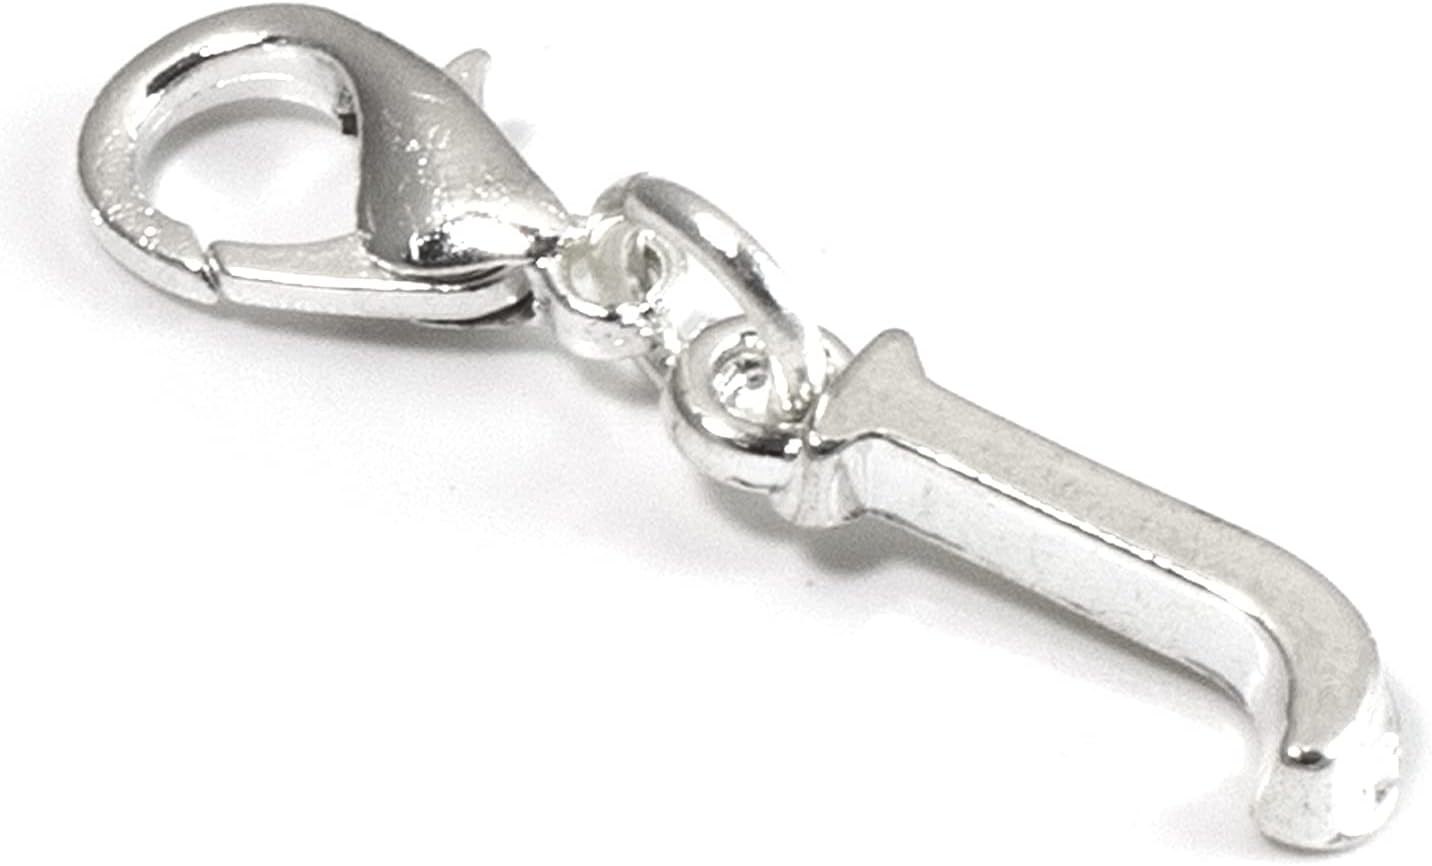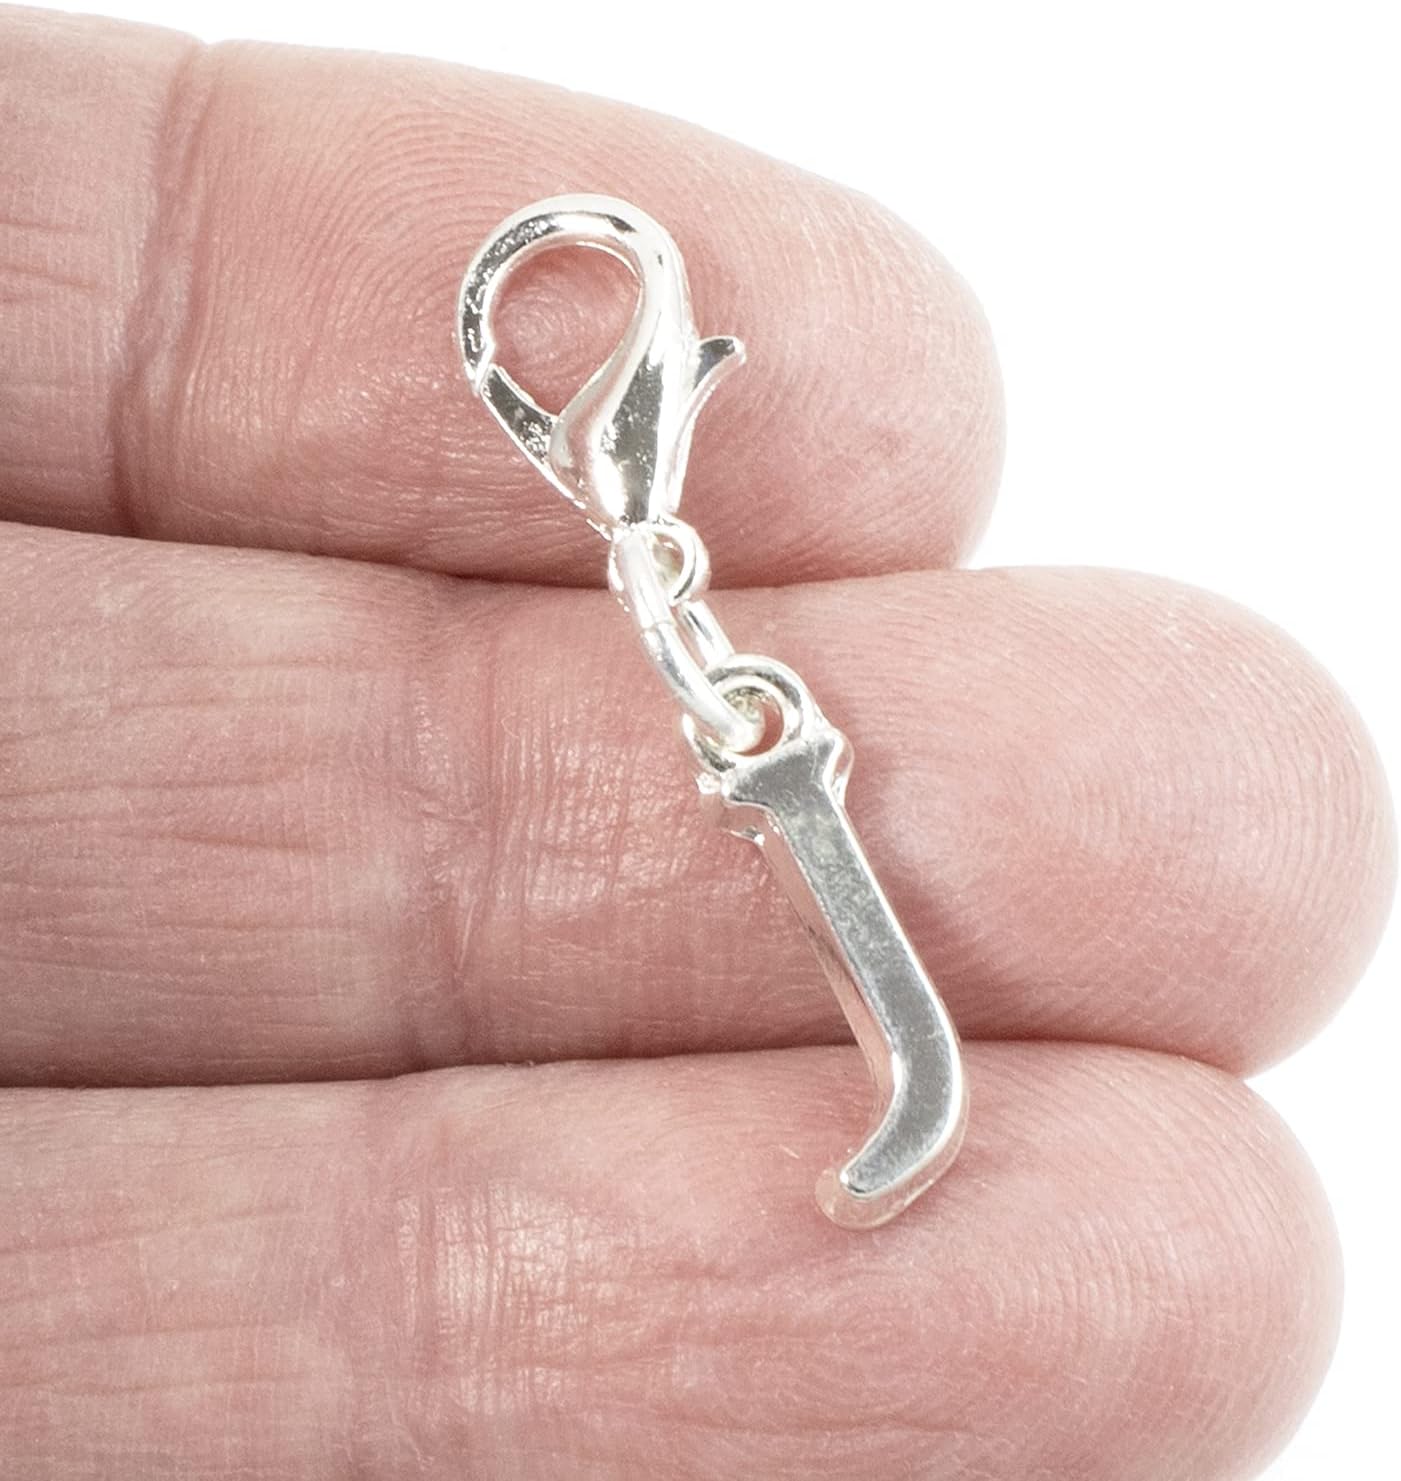
Letter "J" Clip On Charm, Silver Initial Alphabet Dangle with Lobster Clasp
Category: Arts, Crafts & Sewing
It is so fun to accessorize with these charms! Attach to a purse, bag, zipper, backpack, key chain, or piece of jewelry for a personalized look.
Features: Material: Silver plated alloy metal | Amount: 1 charm | Color: Bright Silver | Size: 1 1/4" long | Shape: Letter "J"